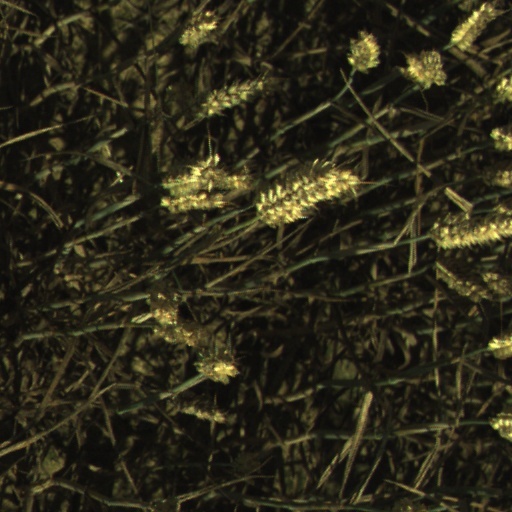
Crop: wheat